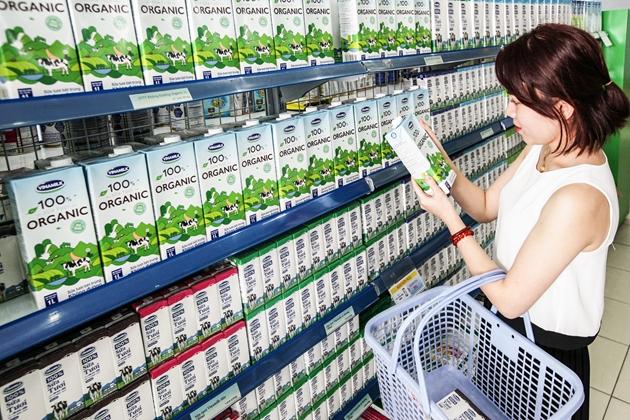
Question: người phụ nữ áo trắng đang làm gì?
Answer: người phụ nữ áo trắng đang cầm và xem hộp sữa